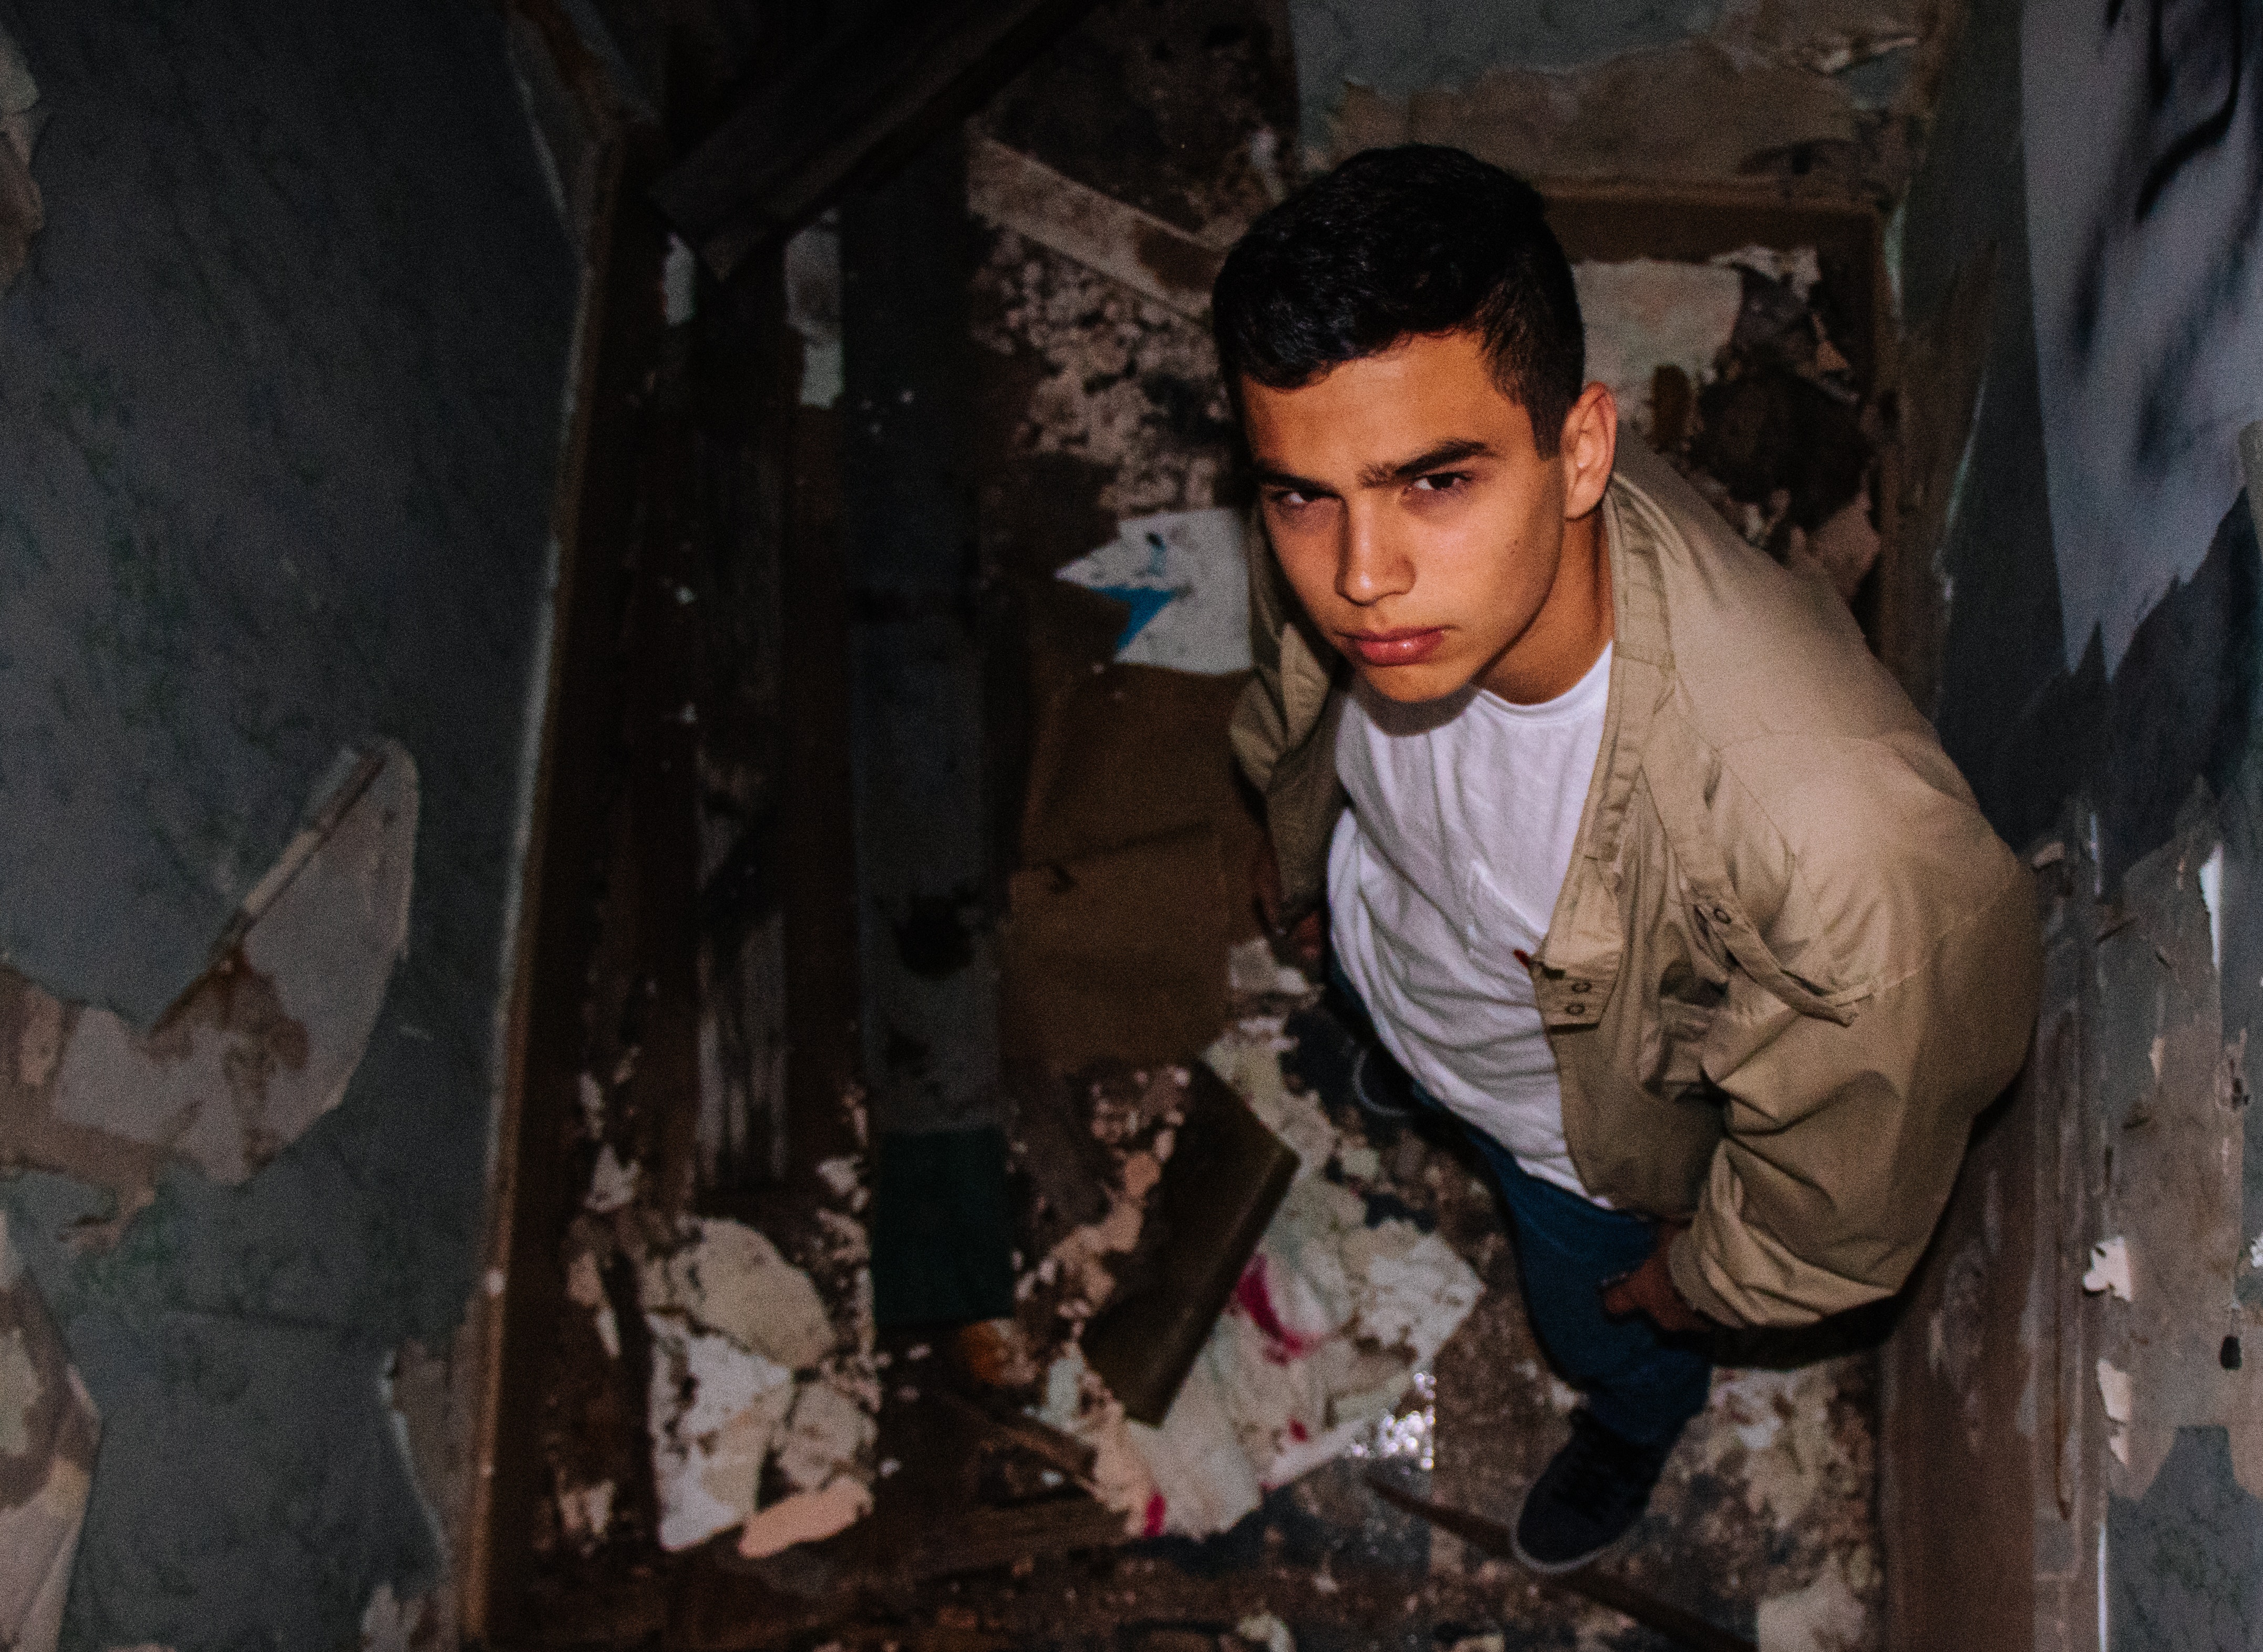
human, adaptation, temple